Hello Kitty's Cube Frenzy

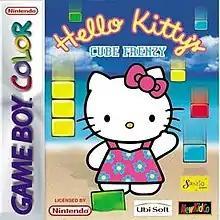

Hello Kitty's Cube Frenzy (known as Hello Kitty's Cube de Cute in Japan) is a puzzle video game featuring Hello Kitty that was released for the PlayStation and Game Boy Color.